France in the Middle Ages

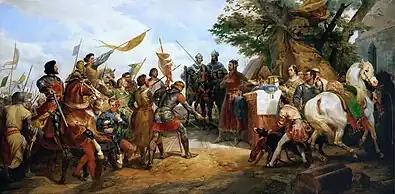
Philip II victorious at Bouvines thus annexing Normandy and Anjou into his royal domains. This battle involved a complex set of alliances from three important states, the Kingdoms of France and England and the Holy Roman Empire.

King Philip I, named by his Kievan mother with a typically Eastern European name, was no more fortunate than his predecessor although the kingdom did enjoy a modest recovery during his extraordinarily long reign (1060–1108). His reign also saw the launch of the First Crusade to regain the Holy Land, which heavily involved his family although he personally did not support the expedition.